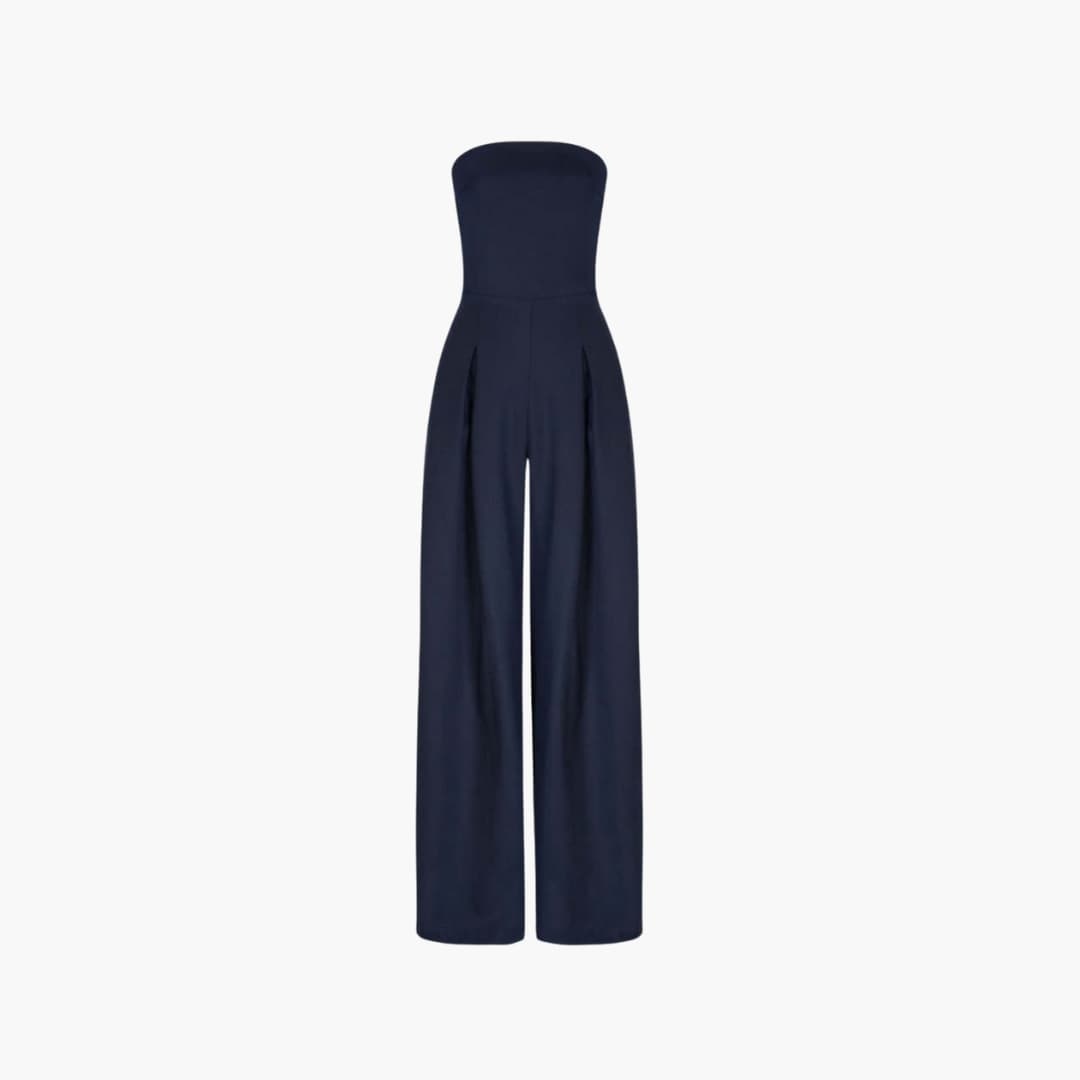
Elisa | Jumpsuit
This stylish jumpsuit is a must-have for any fashion-forward wardrobe. With a flattering fit and versatile design, it offers both comfort and sophistication. Perfect for a variety of occasions, it’s an easy choice for elevating your look. ✔ Flattering Silhouette : Designed to highlight your natural curves, this jumpsuit enhances your figure with a perfect fit. ✔ Versatile Design : Suitable for both casual and formal occasions, making it a go-to outfit for many events. ✔ Comfortable Fit : Ensures you feel as good as you look, offering ease of movement without sacrificing style. ✔ Easy to Style : Pair with heels for an elegant look or with flats for a more relaxed vibe, allowing for flexible styling options. Size UK Size Length (Inch & CM) Bust (Inch & CM) S 8 31.1" / 79 cm 52.4" / 133 cm M 10 32.7" / 83 cm 52.8" / 134 cm L 12 35" / 89 cm 53.1" / 135 cm XL 14 37.4" / 95 cm 53.5" / 136 cm
Brand: Bridge & Bloom London
Category: Apparel & Accessories > Clothing > One-Pieces